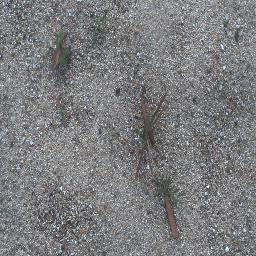
Label: negative